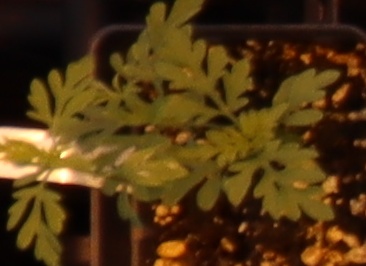
Label: Ragweed